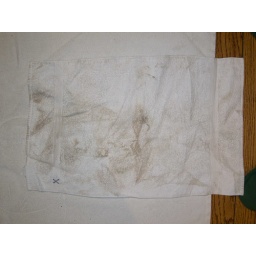
White towels that were used to clean the shelves and drawers in the kitchen cabinets are now brown and filthy